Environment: lab
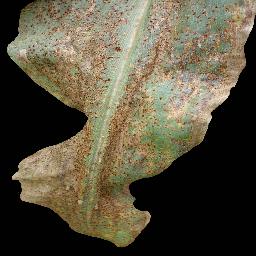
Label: common_rust